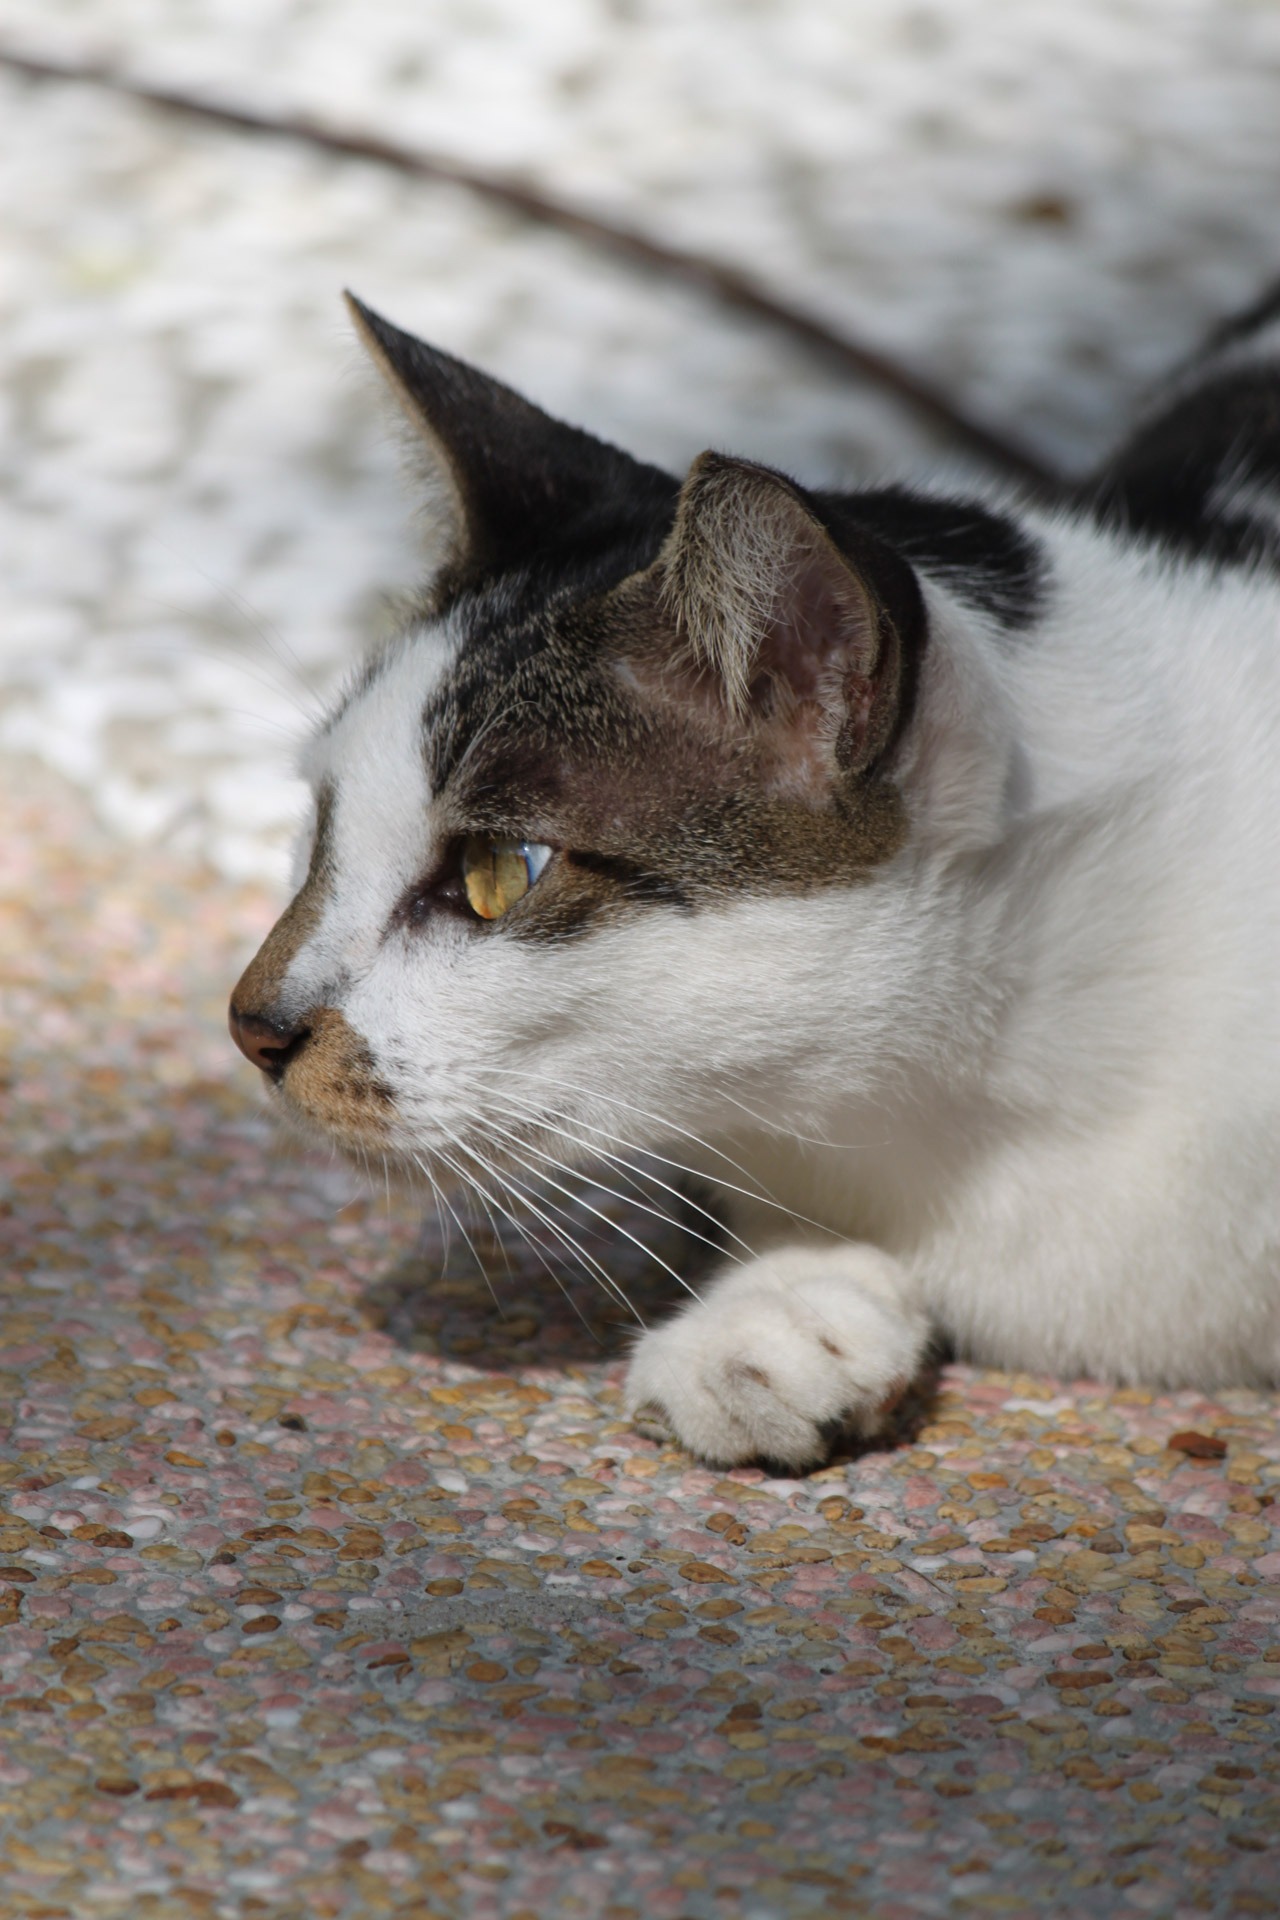
white, cute, wildlife, kitten, cat, mammal, black, fauna, relaxing, close up, rocks, pets, cats, nose, whiskers, stones, kitty, animals, bright, furry, mammals, vertebrate, portraits, day, resting, adorable, european shorthair, small to medium sized cats, cat like mammal, domestic short haired cat